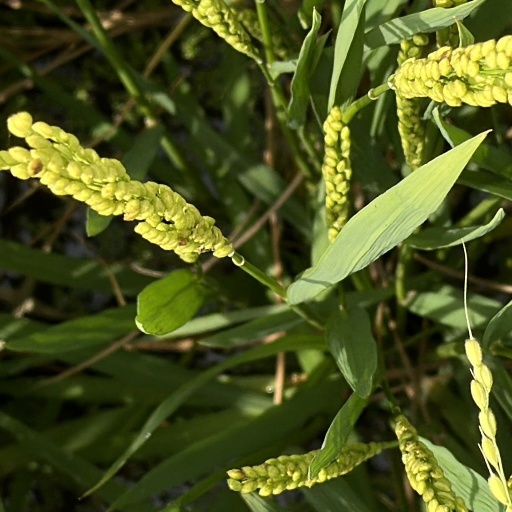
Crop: rice